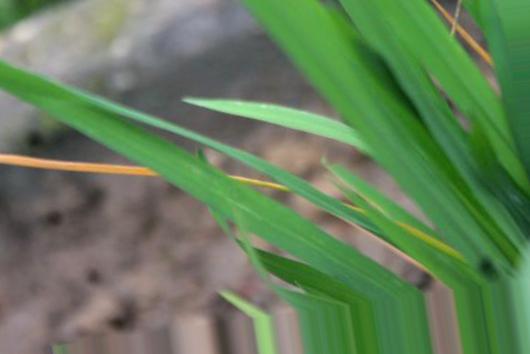
Nhãn: Tungro virus